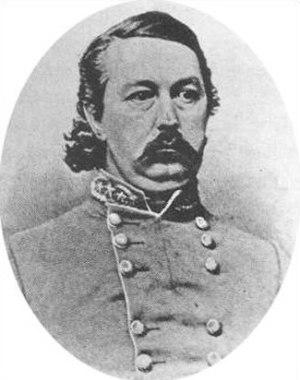
Charles William Field est un officier de carrière, servant dans l'armée des États-Unis puis, lors de la guerre de Sécession, dans l'armée des États confédérés. Sa division est considérée comme l'une des meilleures de l'armée de Virginie du Nord. Field fait partie des quelques officiers américains qui conseillent l'armée égyptienne après la guerre de Sécession.
Le premier corps de l'armée de Virginie du Nord est une unité militaire combattant pour les États confédérés d'Amérique lors de la guerre de Sécession. Il est formé au début de 1861 et sert jusqu'au printemps 1865, principalement sur le théâtre oriental. Le corps d'armée est commandé par James Longstreet pendant la majeure partie de son existence.